HMS Liverpool (D92)

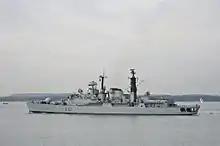
"Liverpool" departing from Portsmouth Naval Base, 21 September 2009.

After the eruption of the Soufriere Hills Volcano in 1995, the destroyer played a vital role in the evacuation of Montserrations to nearby islands as part of an effort which saw 7,000 people leave the island for places such as Antigua and Barbuda (a distance, which was impossible by aircraft at the time due to the destruction of the Blackburne international airport). In 1997 and 1998 she was commanded by Captain David Snelson and then by Captain Philip Wilcocks until 1999.